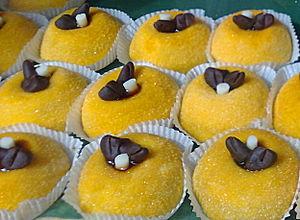
Bergame est une ville italienne, d'environ 122 000 habitants, capitale de la province du même nom, située en Lombardie, région de la plaine du Pô, à environ 50 km au nord-est de Milan.